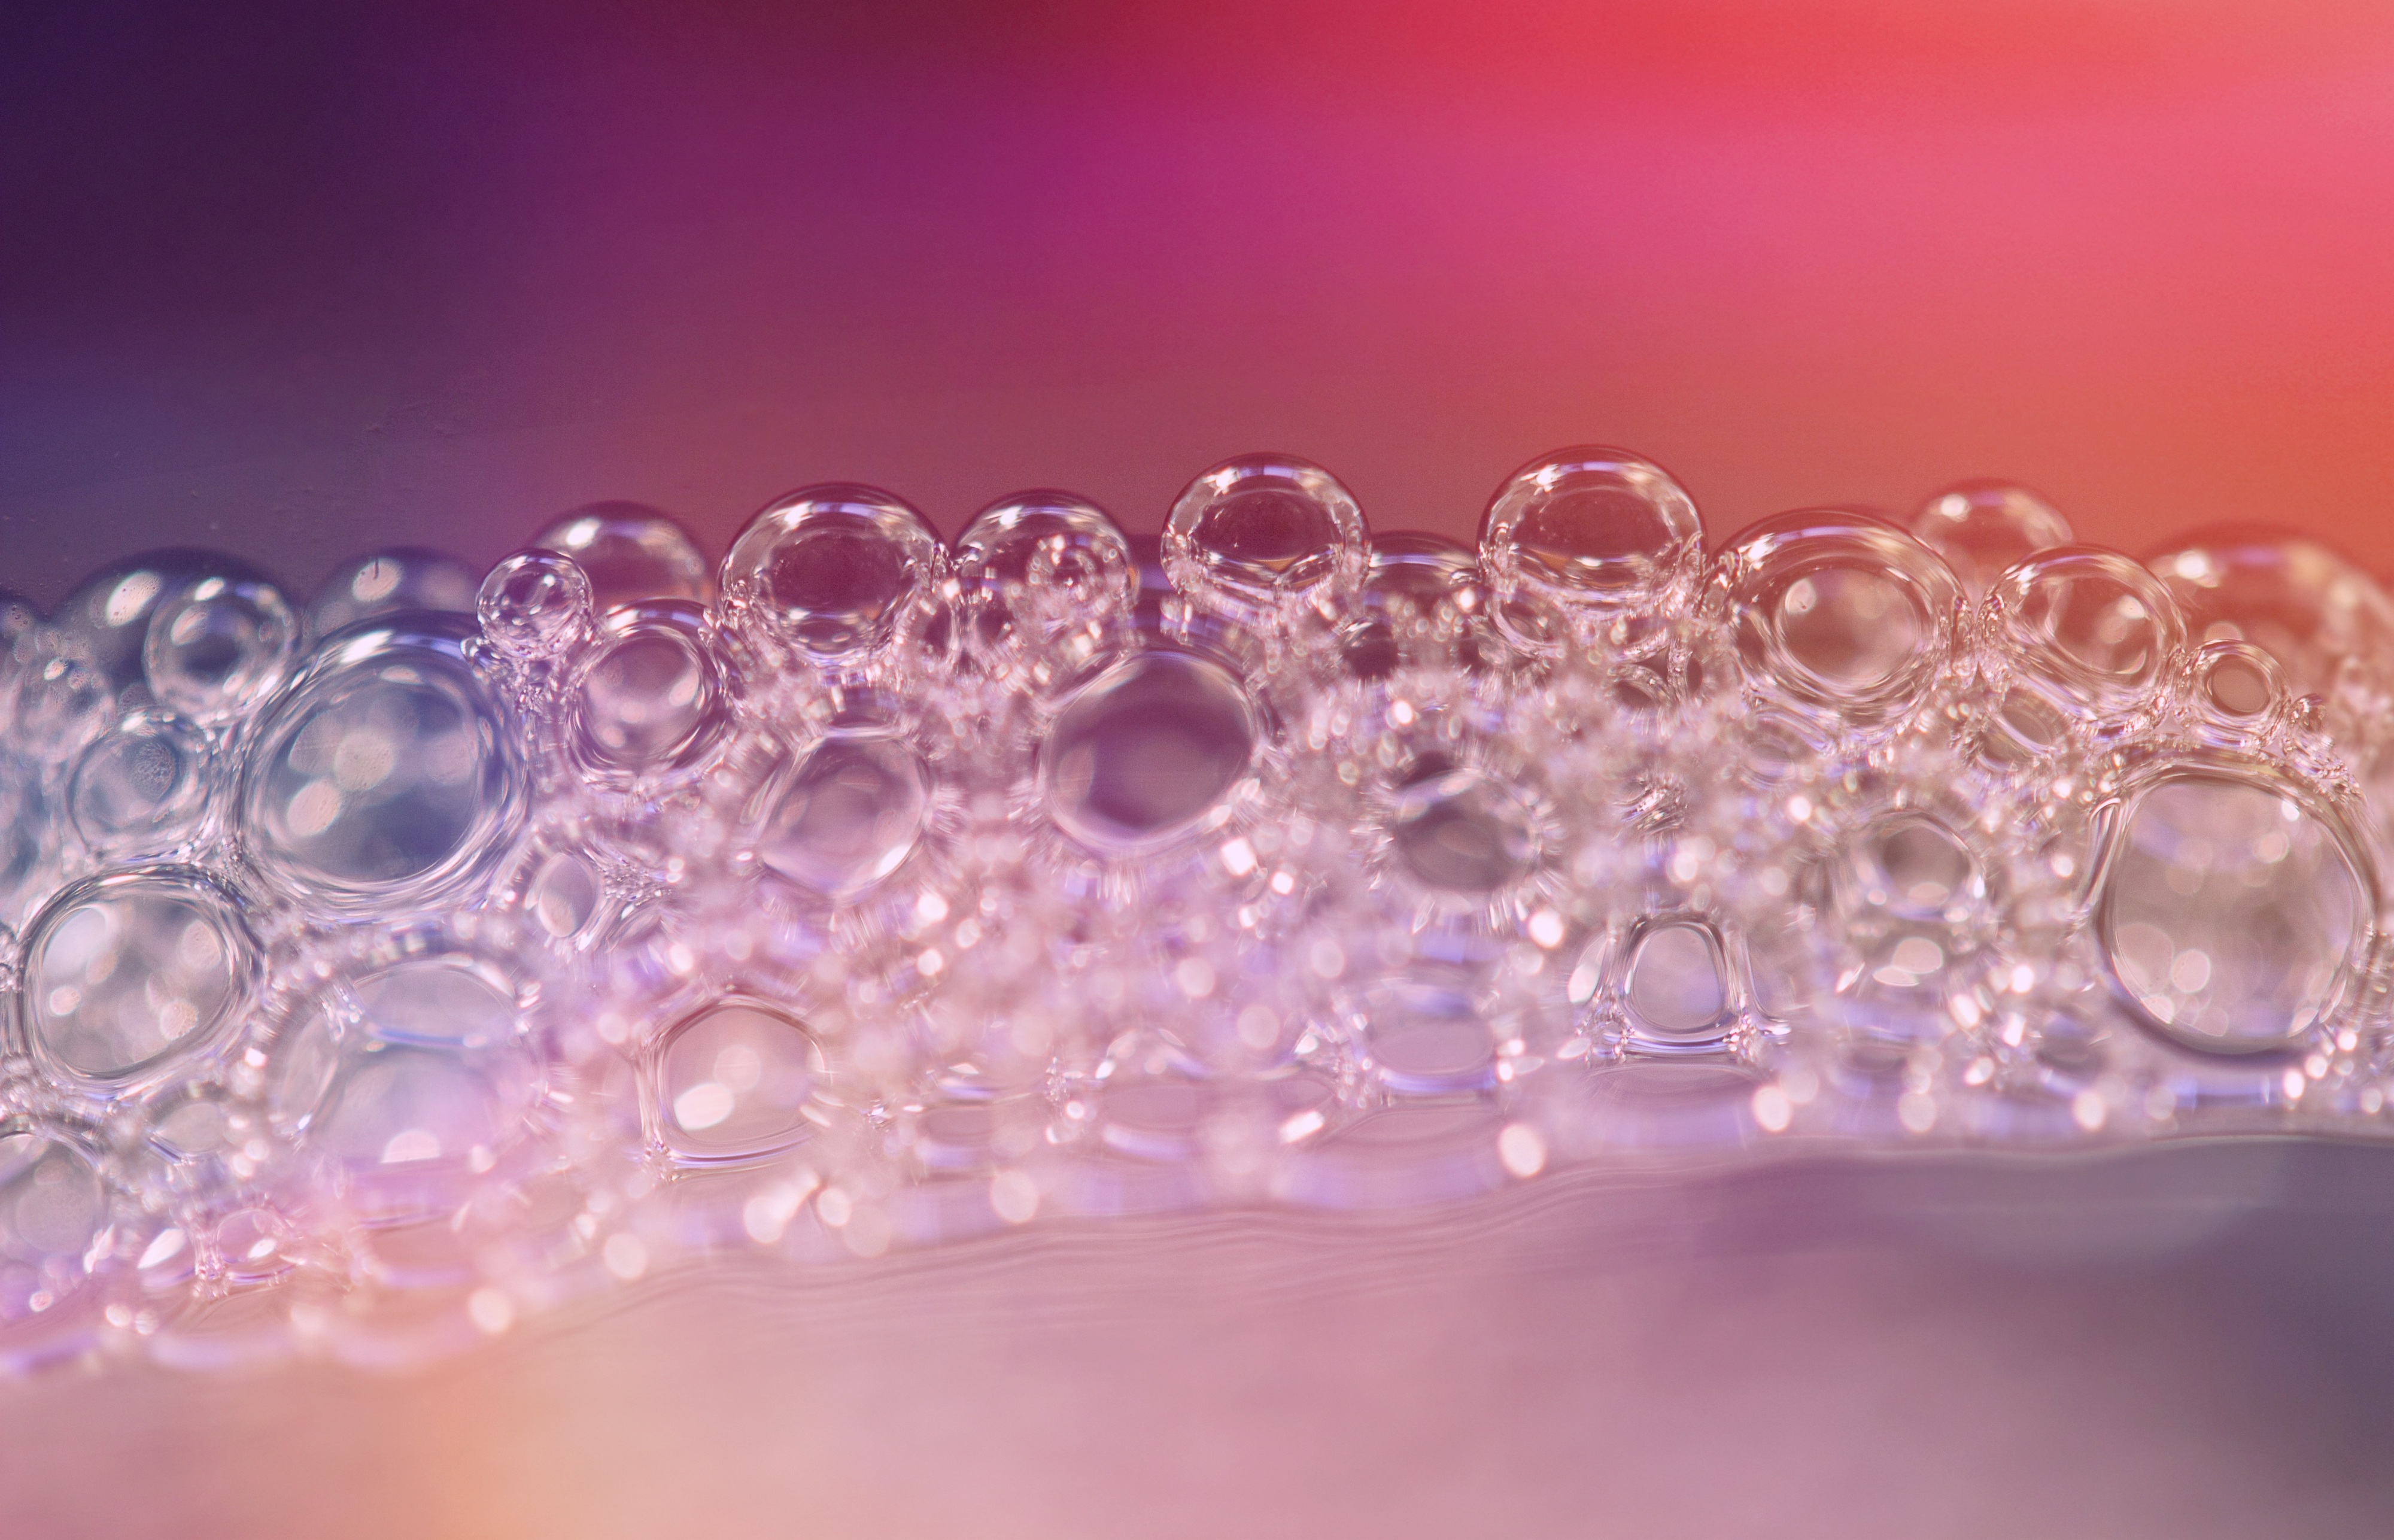
water, liquid, petal, clear, color, macro, surface tension, clothing, colorful, pink, drip, circle, sparkle, lichtspiel, transparent, jewellery, balls, blow, beads, drop of water, macro photography, about, beaded, fashion accessory, headpiece, hair accessory, foam bubbles, vesicle